Heiner Road Railway Overpass

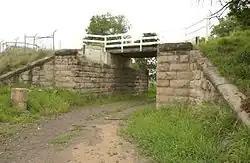
Heiner Road Railway Overpass, 2015

Heiner Road Railway Overpass is a heritage-listed road bridge within the Riverlink Shopping Centre at 2 Downs Street, North Ipswich, City of Ipswich, Queensland, Australia. It was built in 1865. It was added to the Queensland Heritage Register on 28 May 2004.